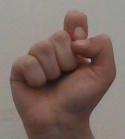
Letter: fa